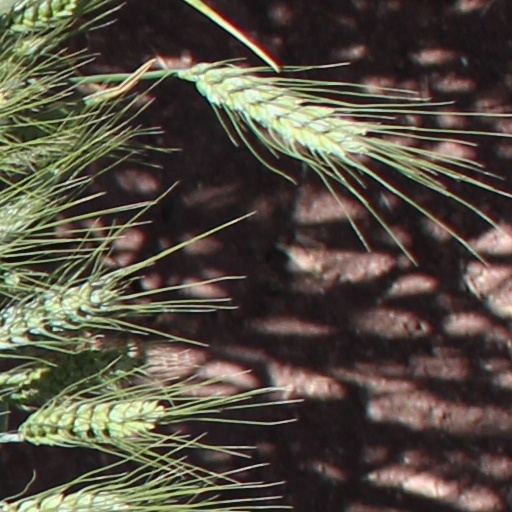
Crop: wheat